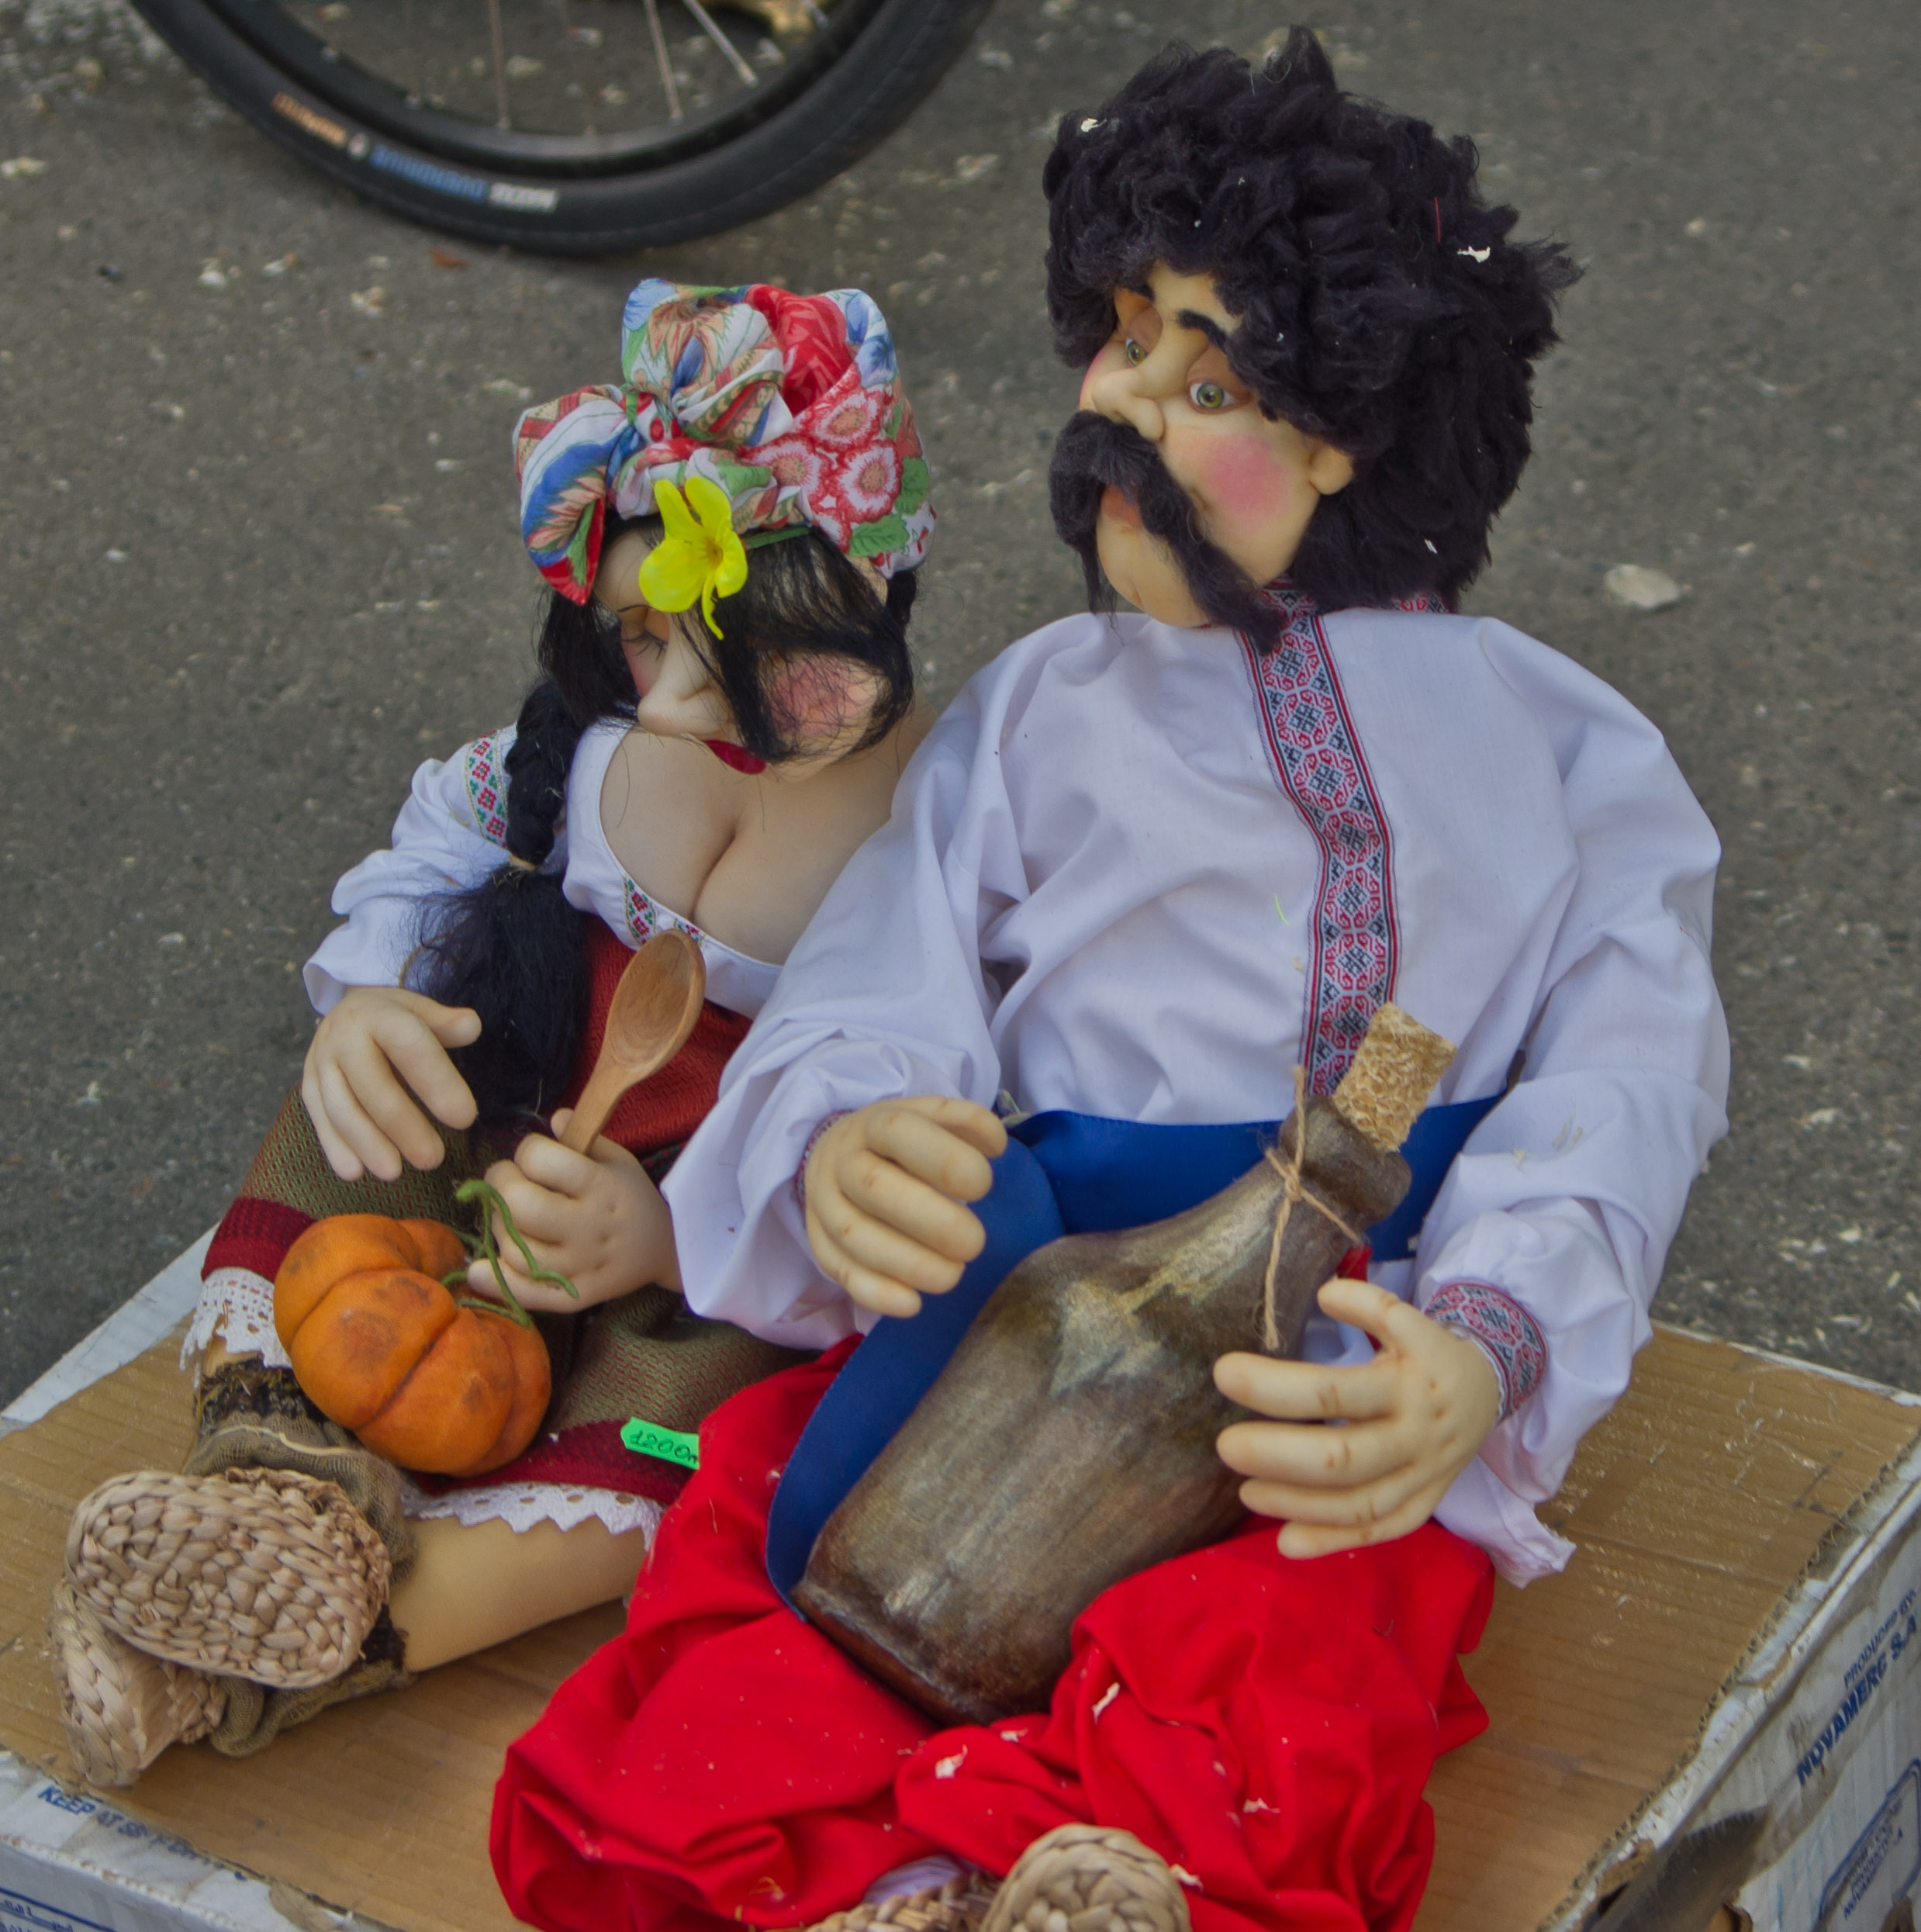
child, 2013, tradition, costume